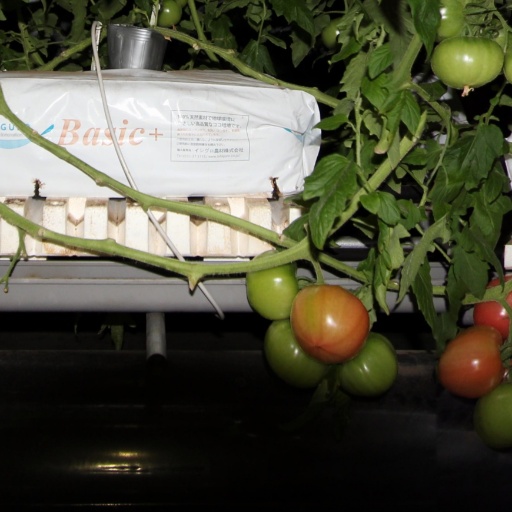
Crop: tomato